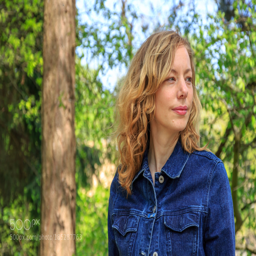
young woman in the forest